Judgement of Solomon

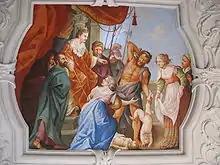
Fresco of the Judgment of Solomon, Frauenberg, Styria

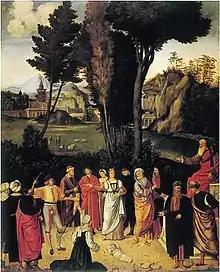
"The Judgement of Solomon" (School of Giorgione, 1500)

The Judgement of Solomon is a story from the Old Testament in which Solomon ruled between two women who both claimed to be the mother of a child. Solomon ordered the baby be cut in half, with each woman to receive one half. The first woman accepted the compromise as fair, but the second begged Solomon to give the baby to her rival, preferring the baby to live, even without her. Solomon ordered the baby given to the second woman, as her love was selfless, as opposed to the first woman's selfish disregard for the baby's actual well-being. Some consider this approach to justice an archetypal example of an impartial judge displaying wisdom in making a ruling.